George V

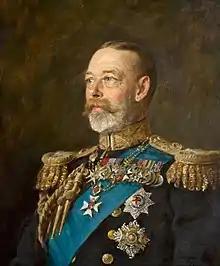
Portrait by Arthur Stockdale Cope, 1933

George inherited the throne at a politically turbulent time. Lloyd George's People's Budget had been rejected the previous year by the Conservative and Unionist-dominated House of Lords, contrary to the normal convention that the Lords did not veto money bills. Liberal Prime Minister H. H. Asquith had asked the previous king to give an undertaking that he would create sufficient Liberal peers to allow the passage of Liberal legislation. Edward had reluctantly agreed, provided the Lords rejected the budget after two successive general elections. After the January 1910 general election, the Conservative peers allowed the budget, for which the government now had an electoral mandate, to pass without a vote.